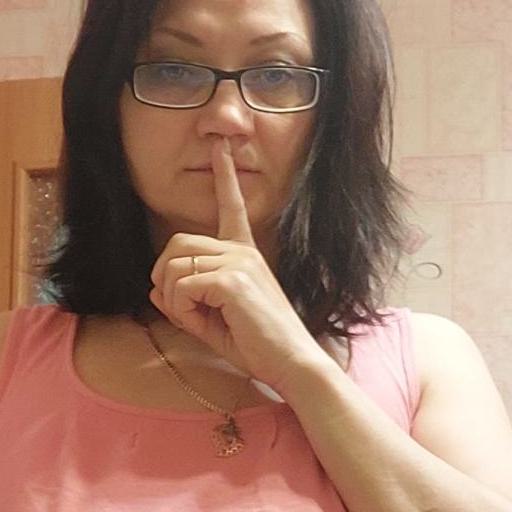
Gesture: mute